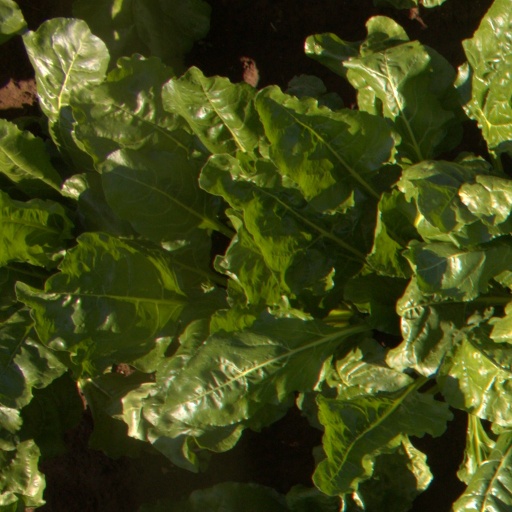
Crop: sugar beet